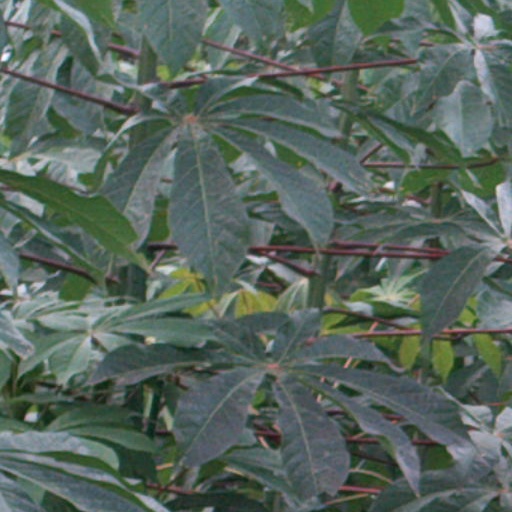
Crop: cassava